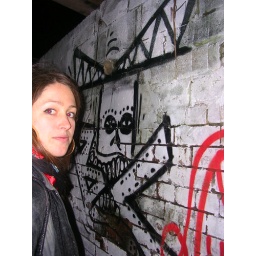
Outside by the bar - BC wall and a friend